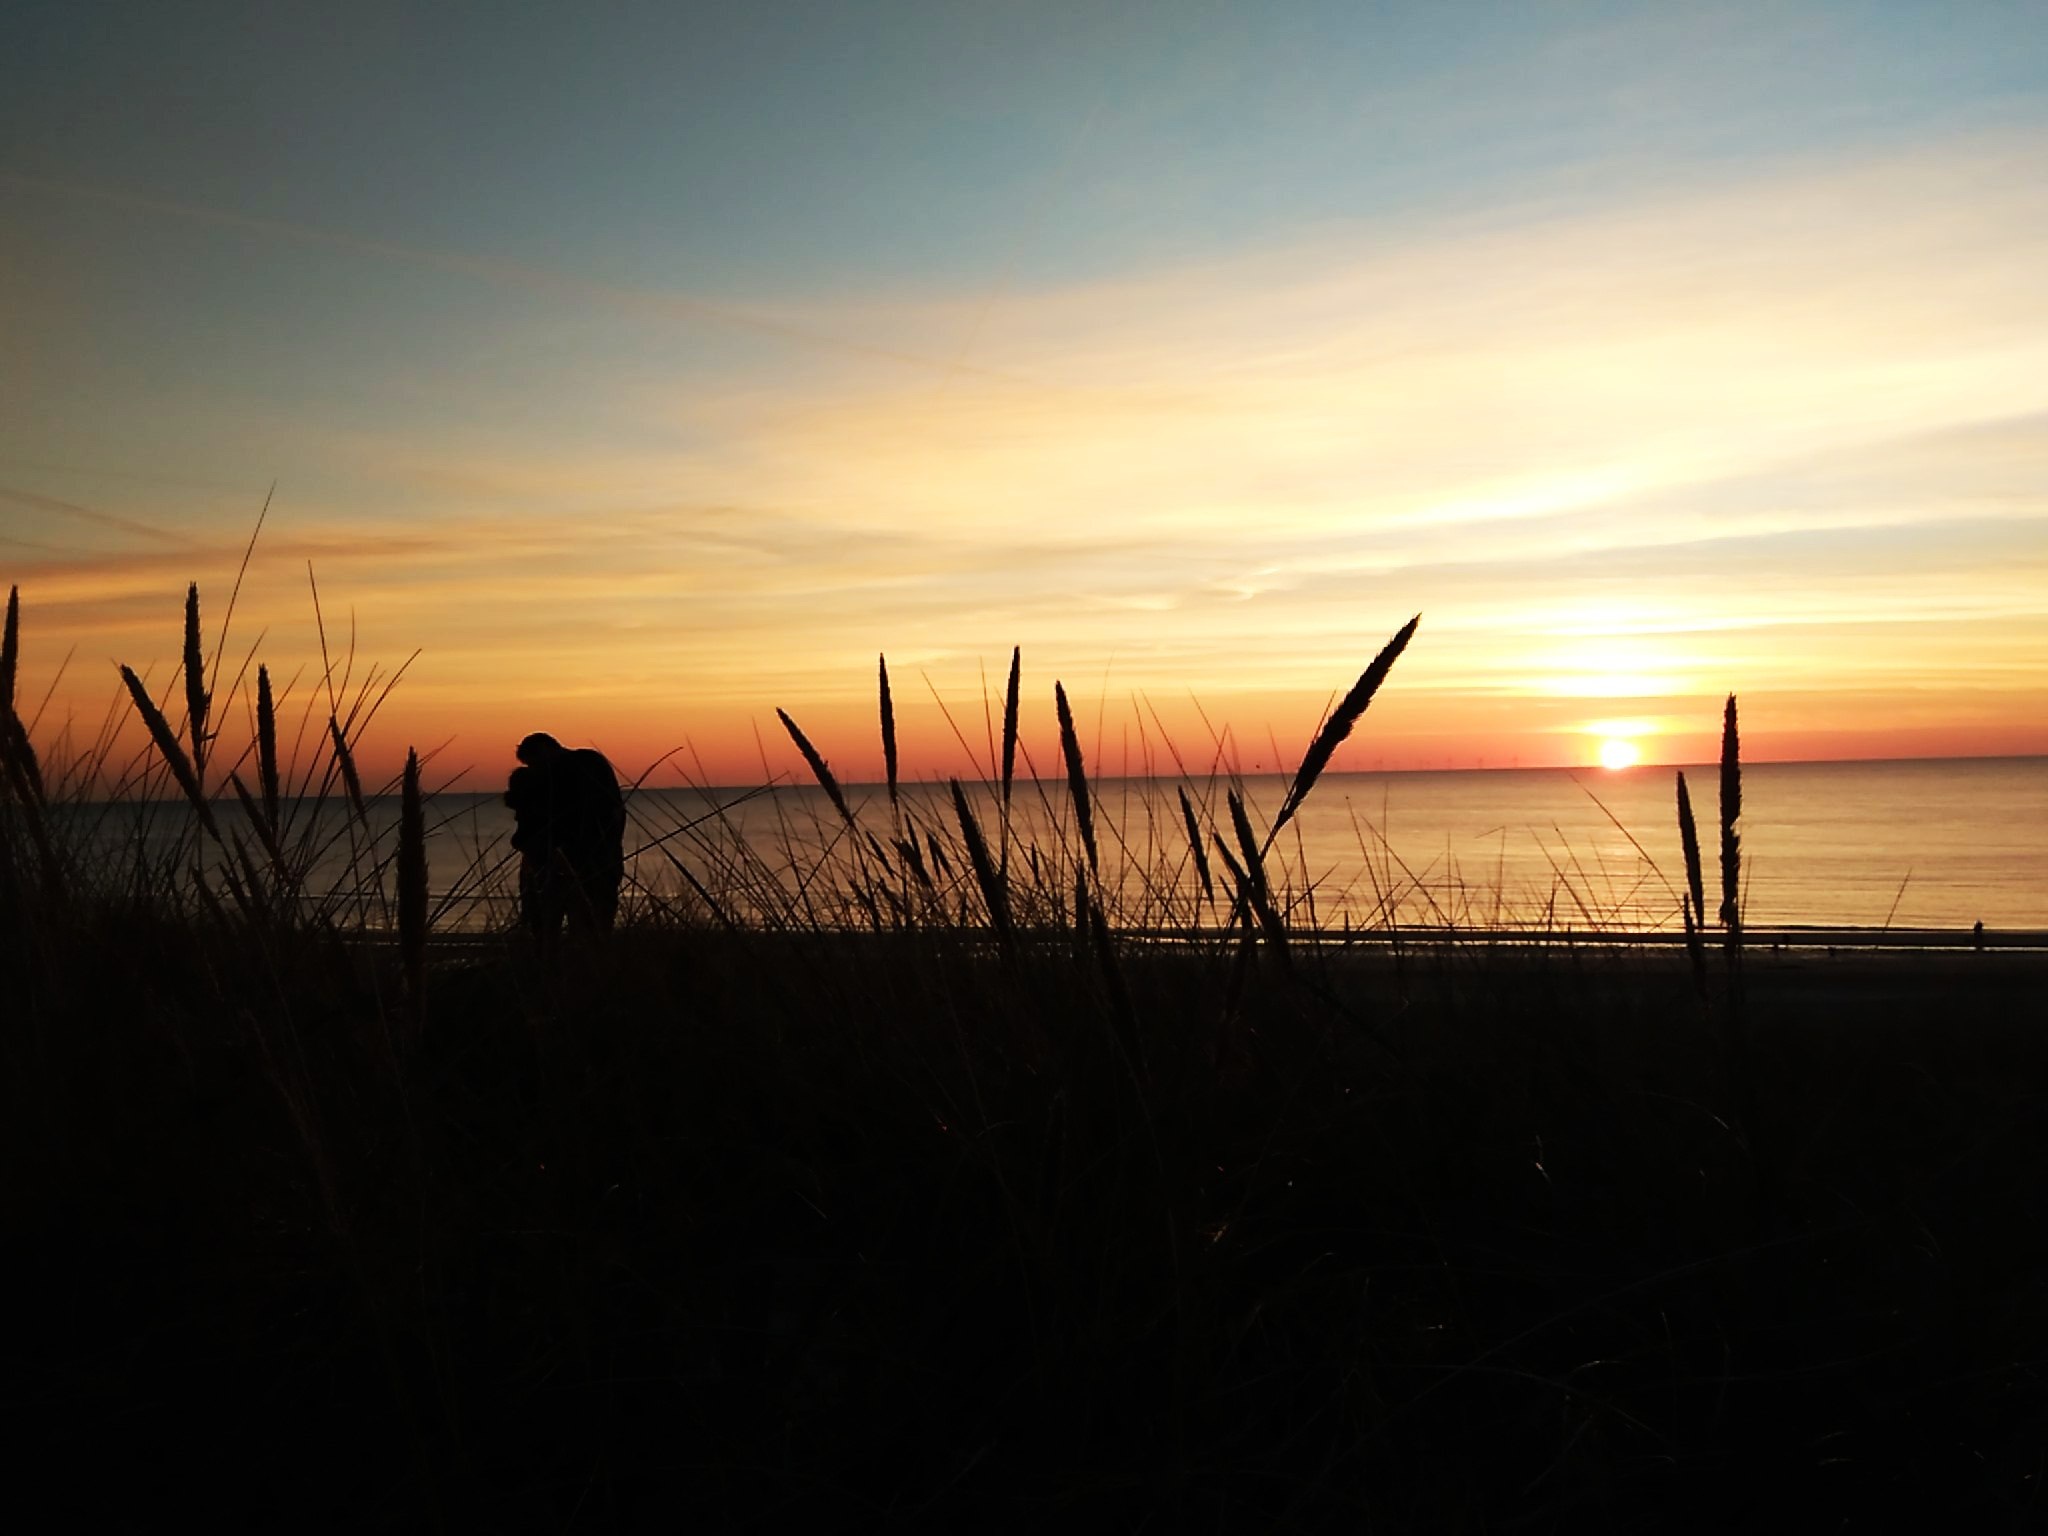
beach, sea, coast, ocean, horizon, cloud, sky, sun, sunrise, sunset, sunlight, morning, dawn, dusk, love, evening, romance, afterglow, honeymoon, egmond aan zee beach